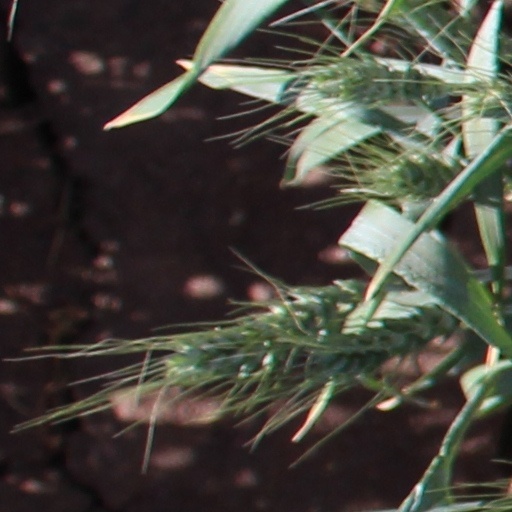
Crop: wheat